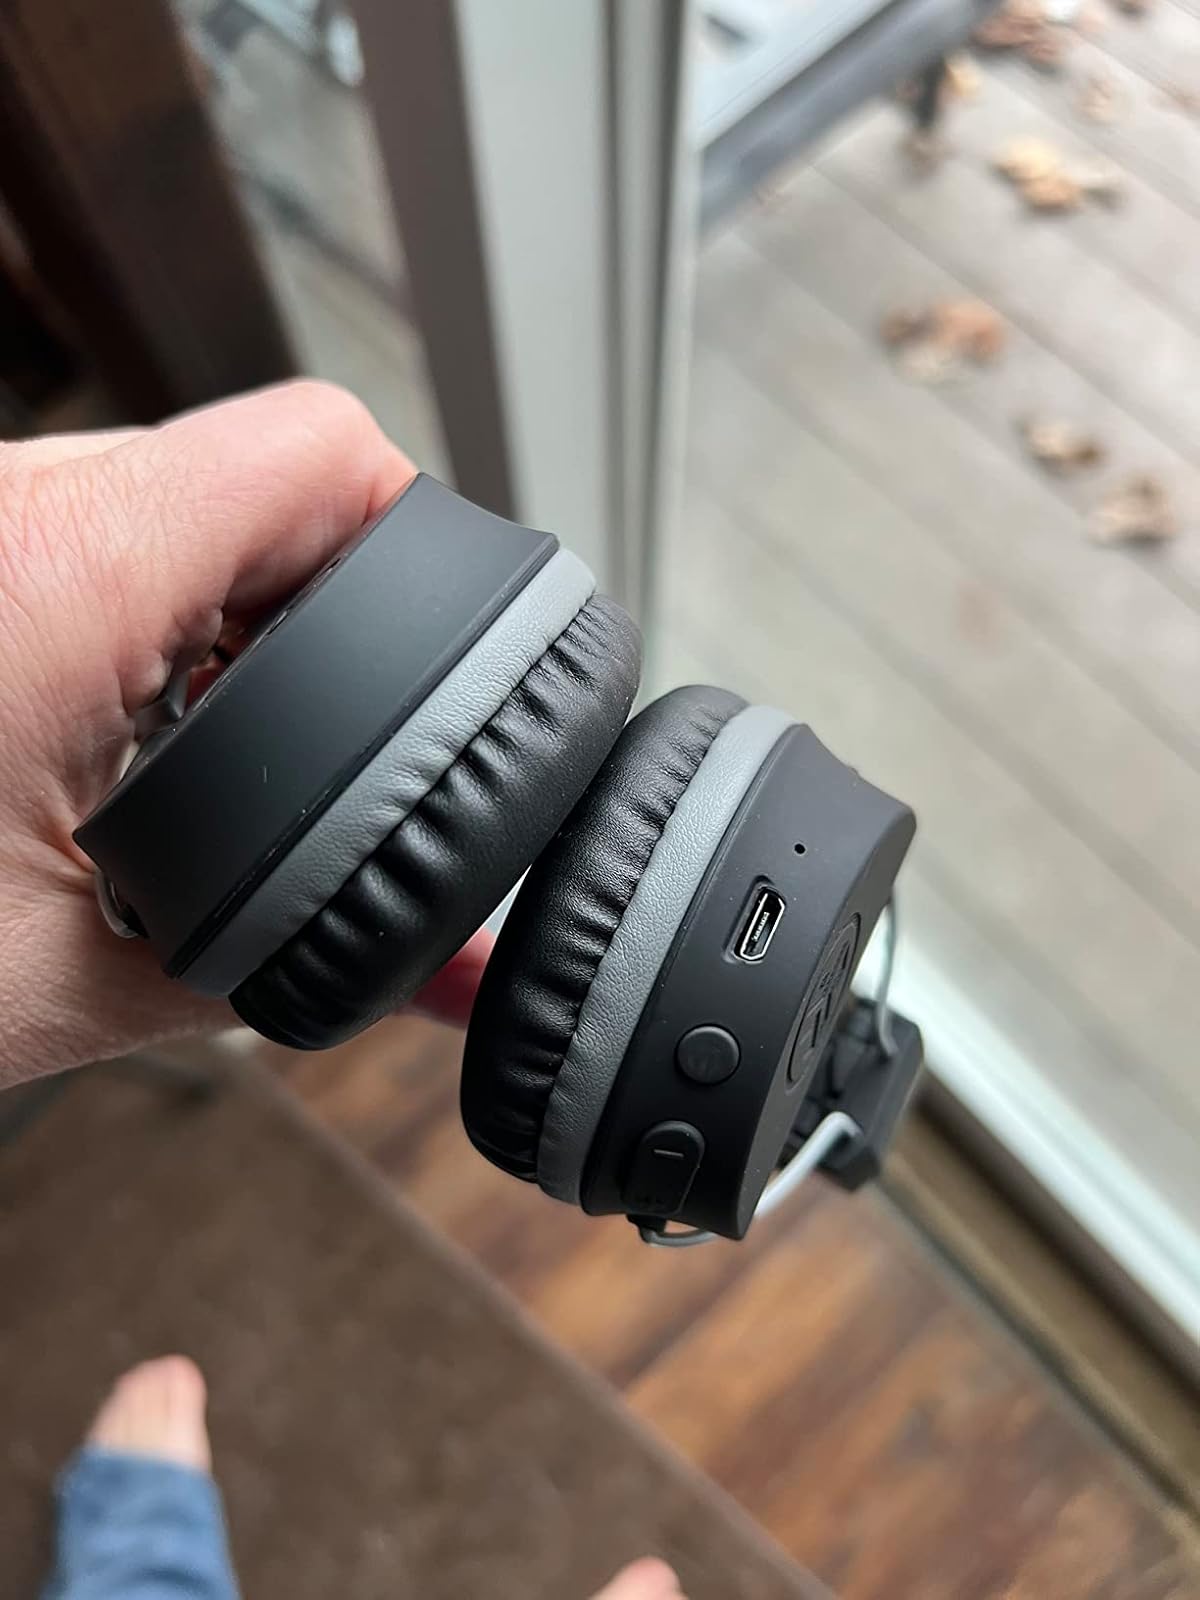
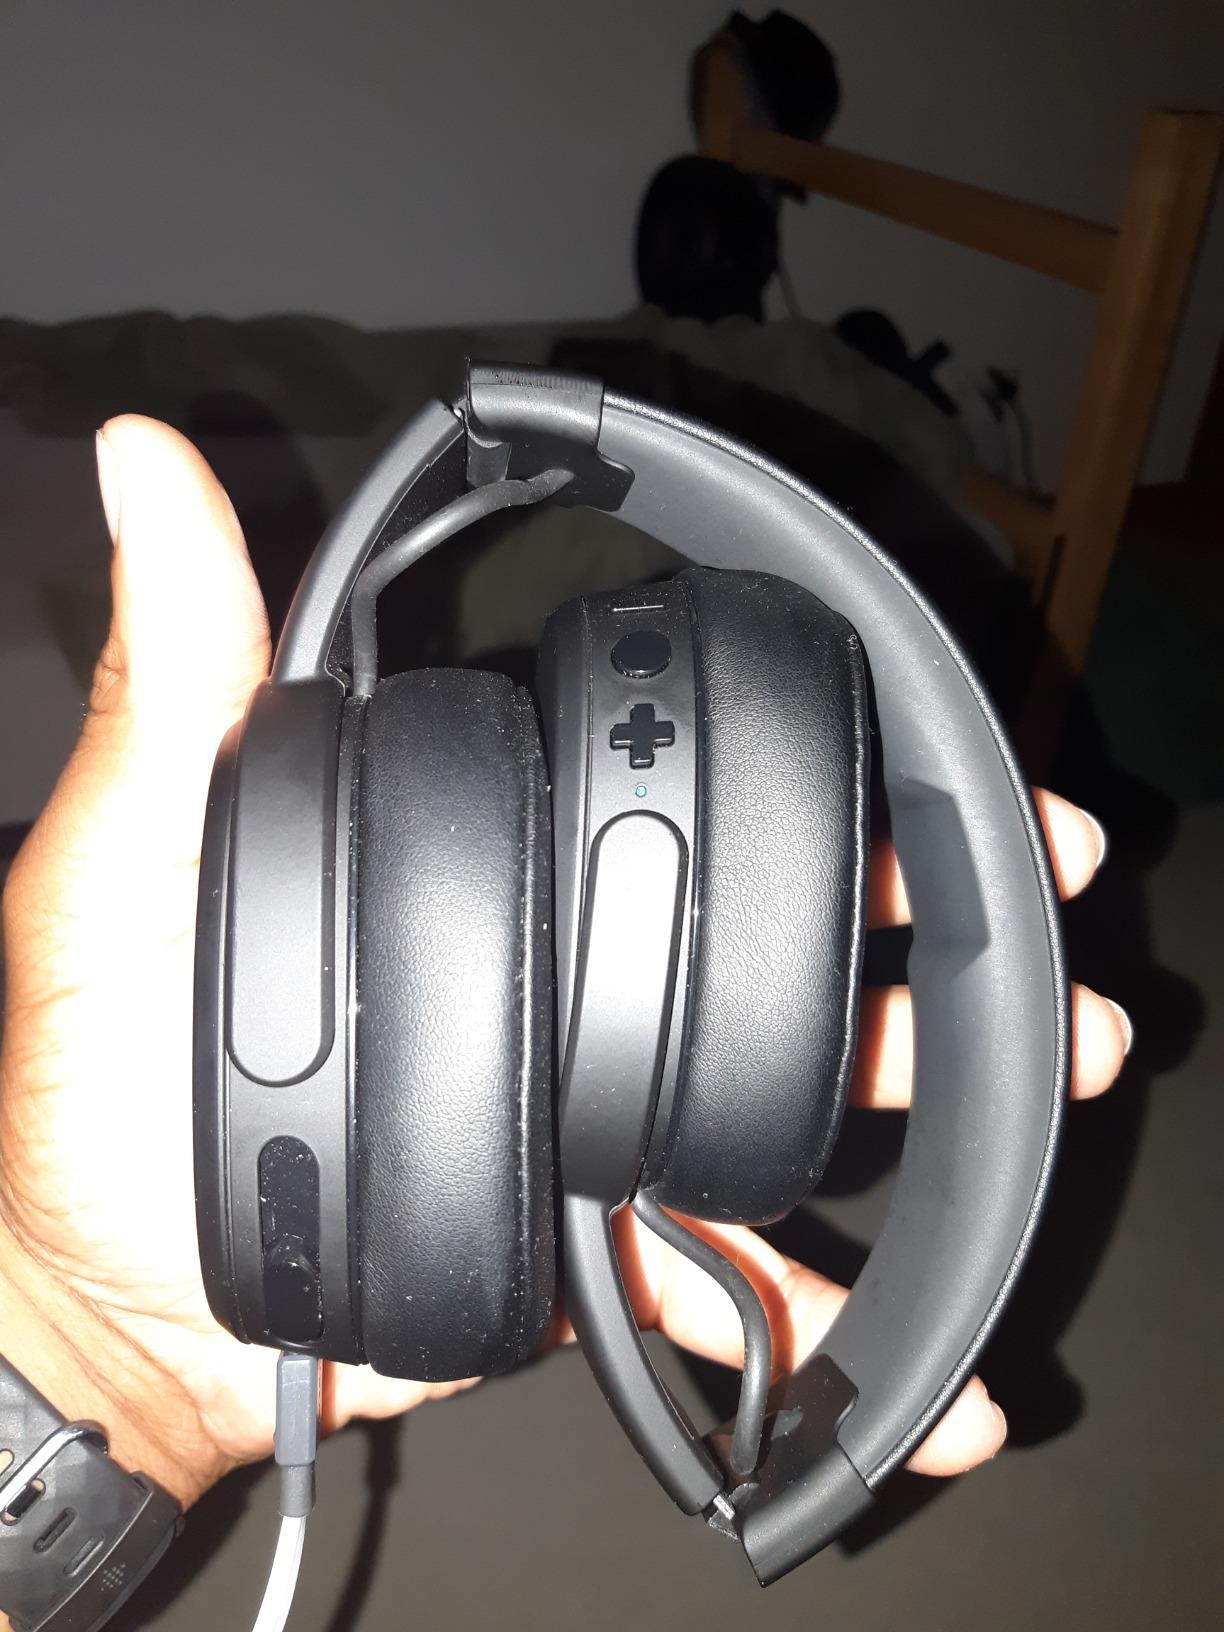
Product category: headphones
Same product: no